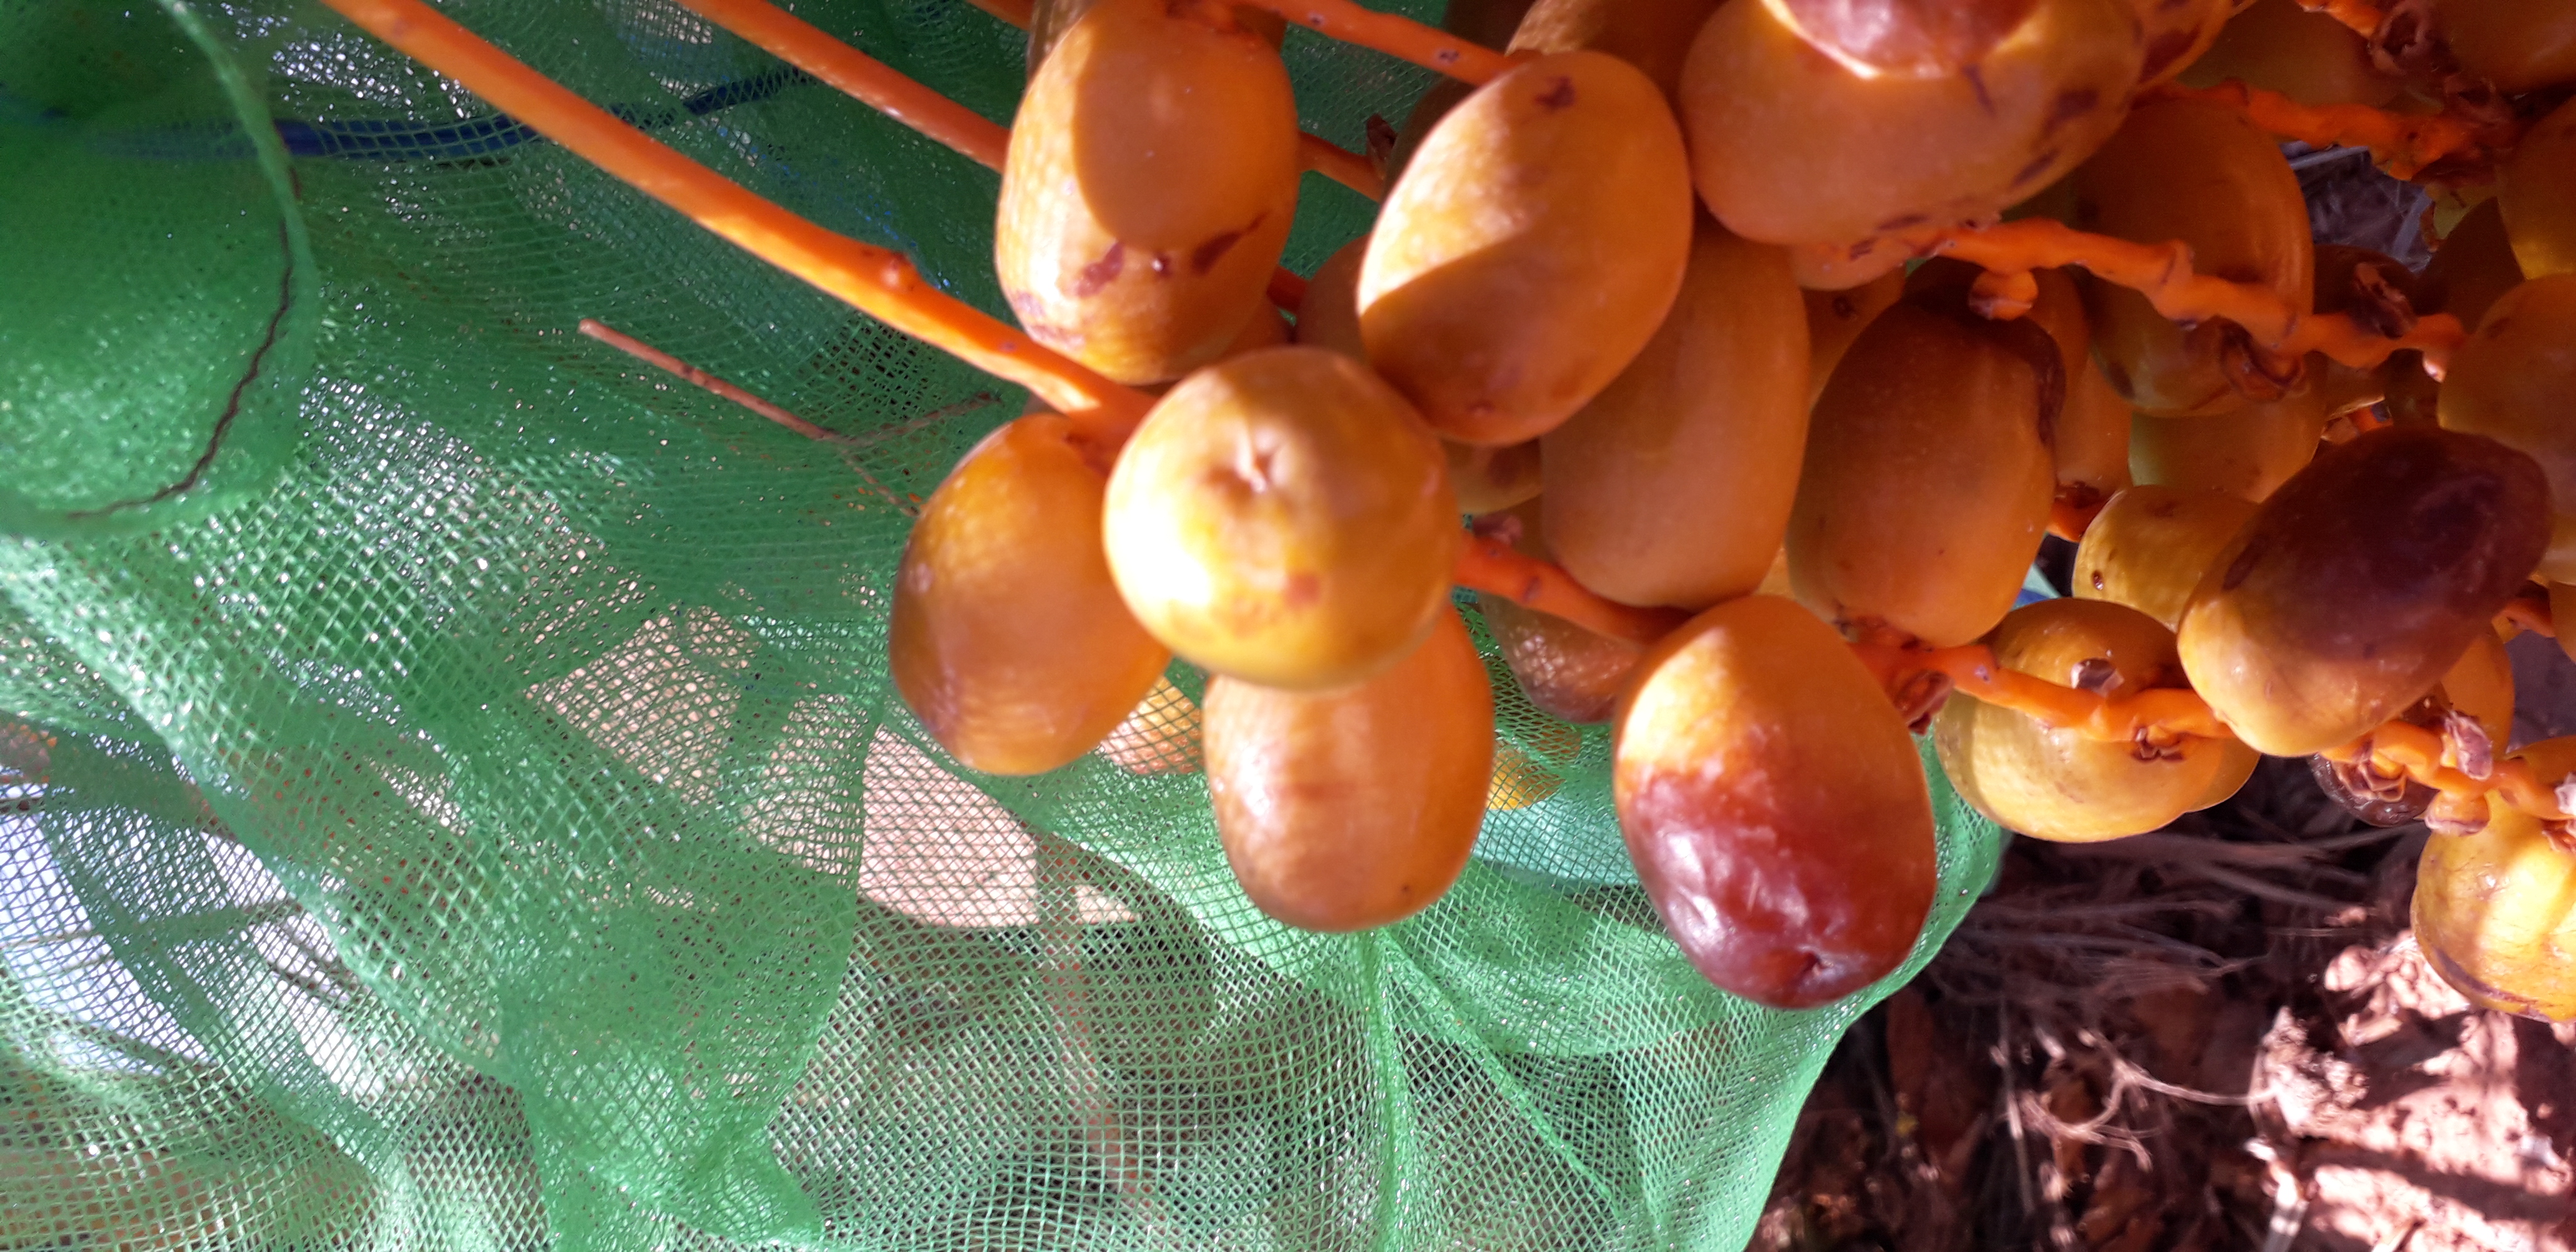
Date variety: Boufagous